Demetrius Williams

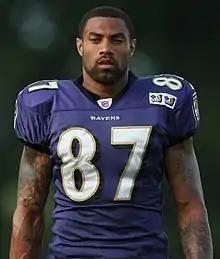
Williams with the Baltimore Ravens in 2009

Demetrius Terrell Williams (born March 28, 1983) is an American former professional football wide receiver. He was selected by the Baltimore Ravens in the fourth round of the 2006 NFL draft. He played college football at Oregon.